Wildlife of North Macedonia

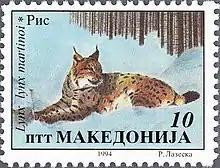
The Balkan lynx on a Macedonian stamp

The Balkan lynx persists around the Albanian-Macedonian border. Its low population leads it to being rarely seen, and it is the subject of recovery efforts. The lynx has a reputation for killing livestock, despite there being very few recorded incidents. There are perhaps fewer than 100 spread across North Macedonia and Albania. Brown bears live in mountainous forests in the west of the country. Around 160-200 individuals inhabit these forests, part of the larger Dinaric-Pindos population. About 70 are found in Mavrovo National Park. The population of wolves numbered around 800–1000 as of 2013.